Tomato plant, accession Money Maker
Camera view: tilt-top (135 deg); turntable rotation: 150 degrees
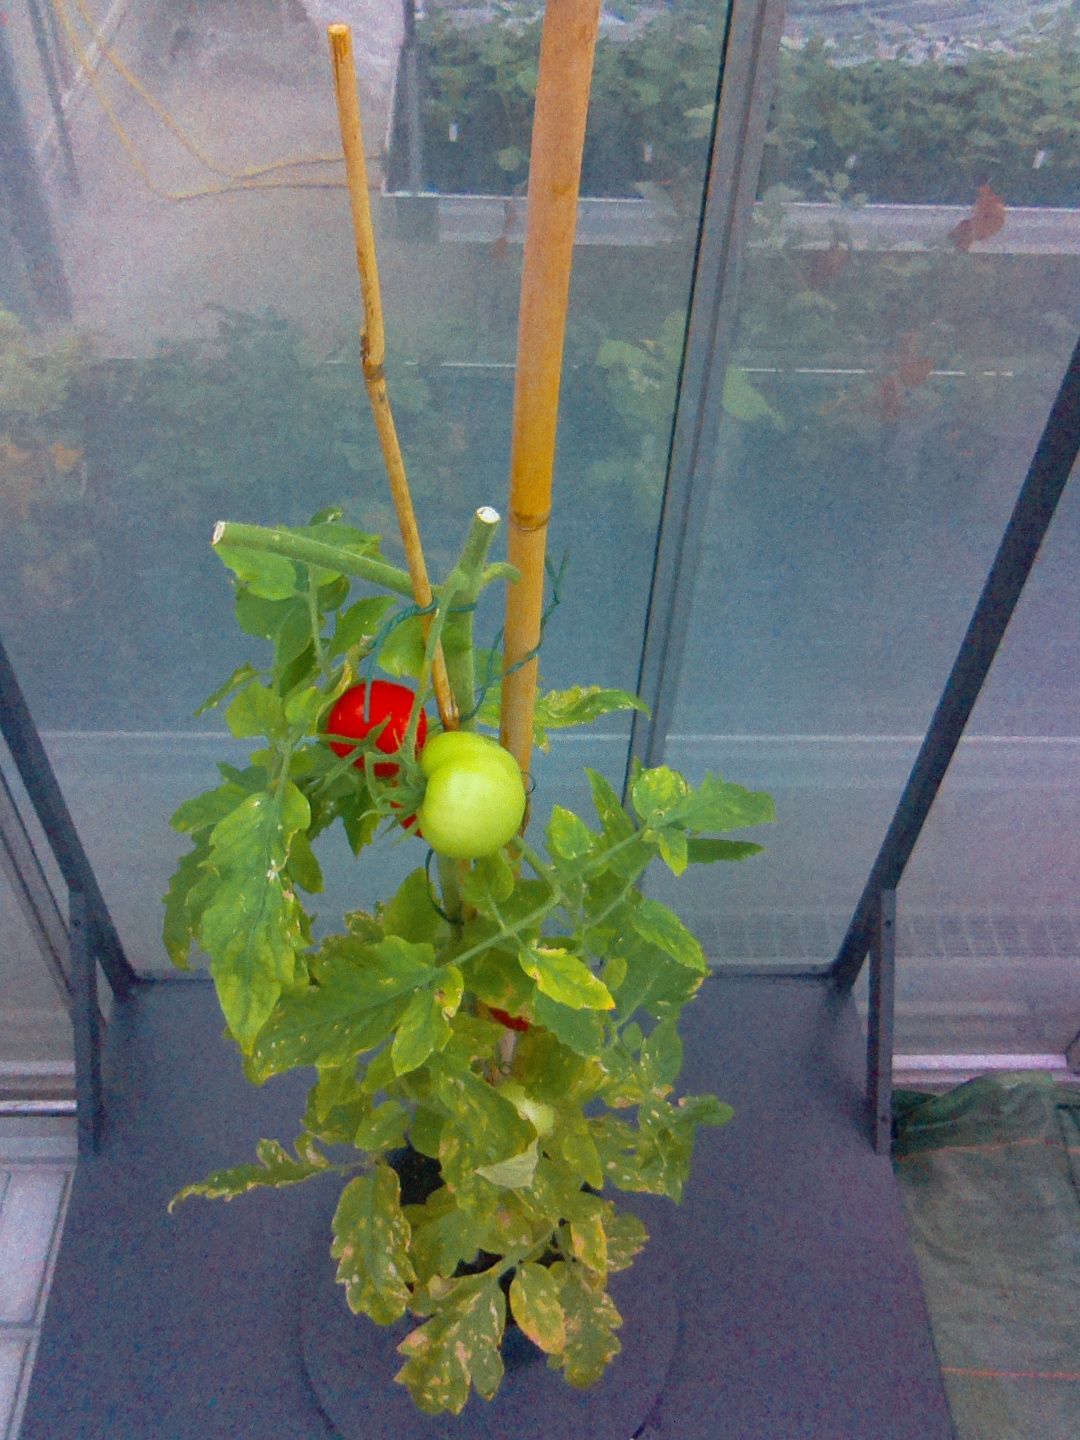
BBCH growth stage 88: 80%-90% of fruits show typical fully ripe color